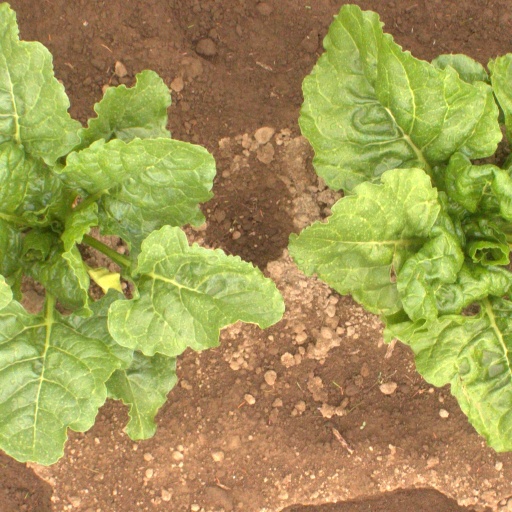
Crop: sugar beet